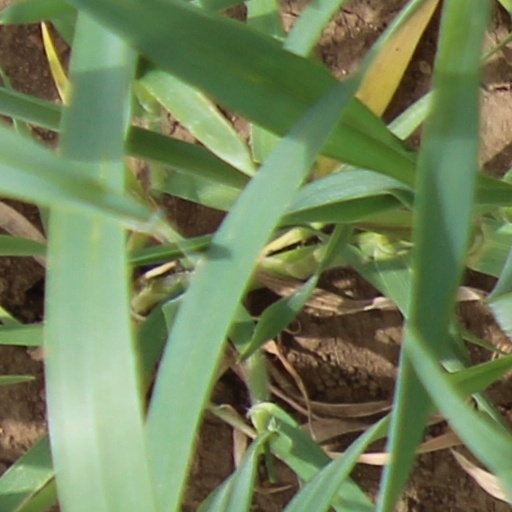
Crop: wheat